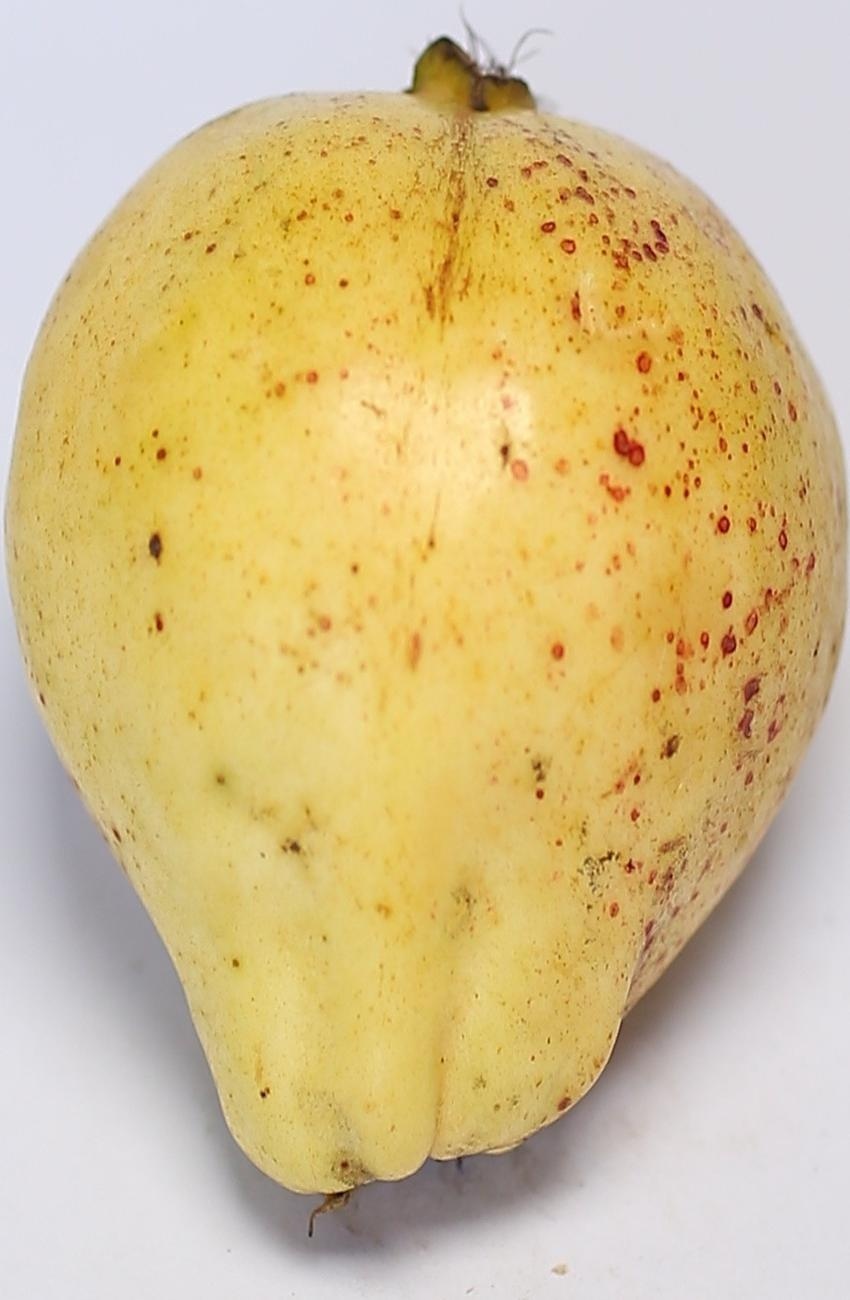
Maturity: ripe
Variety: riyali